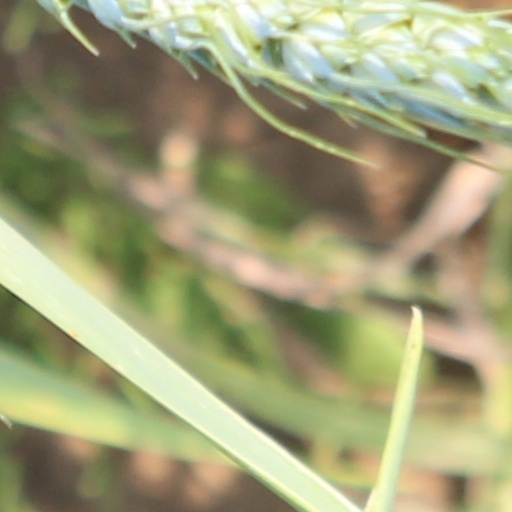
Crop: wheat